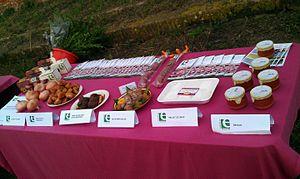
Produits de la label de qualité Productes de l'Empordà